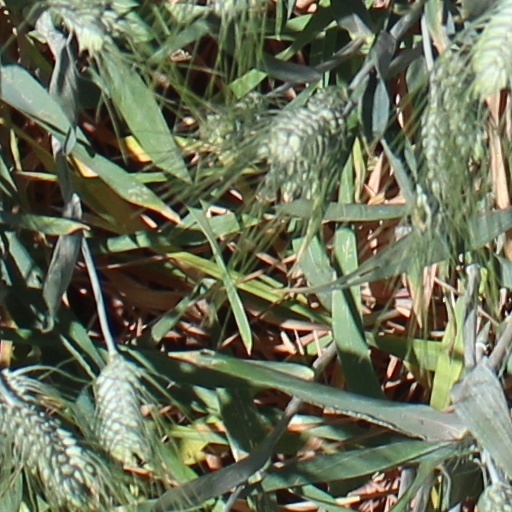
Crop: wheat